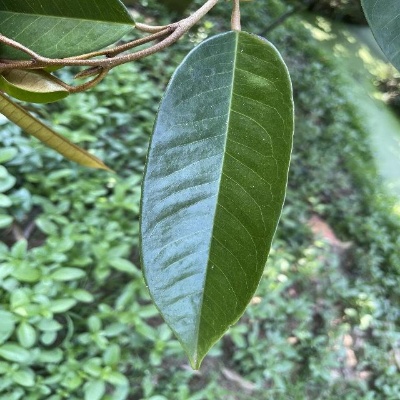
Label: Leaf_Healthy